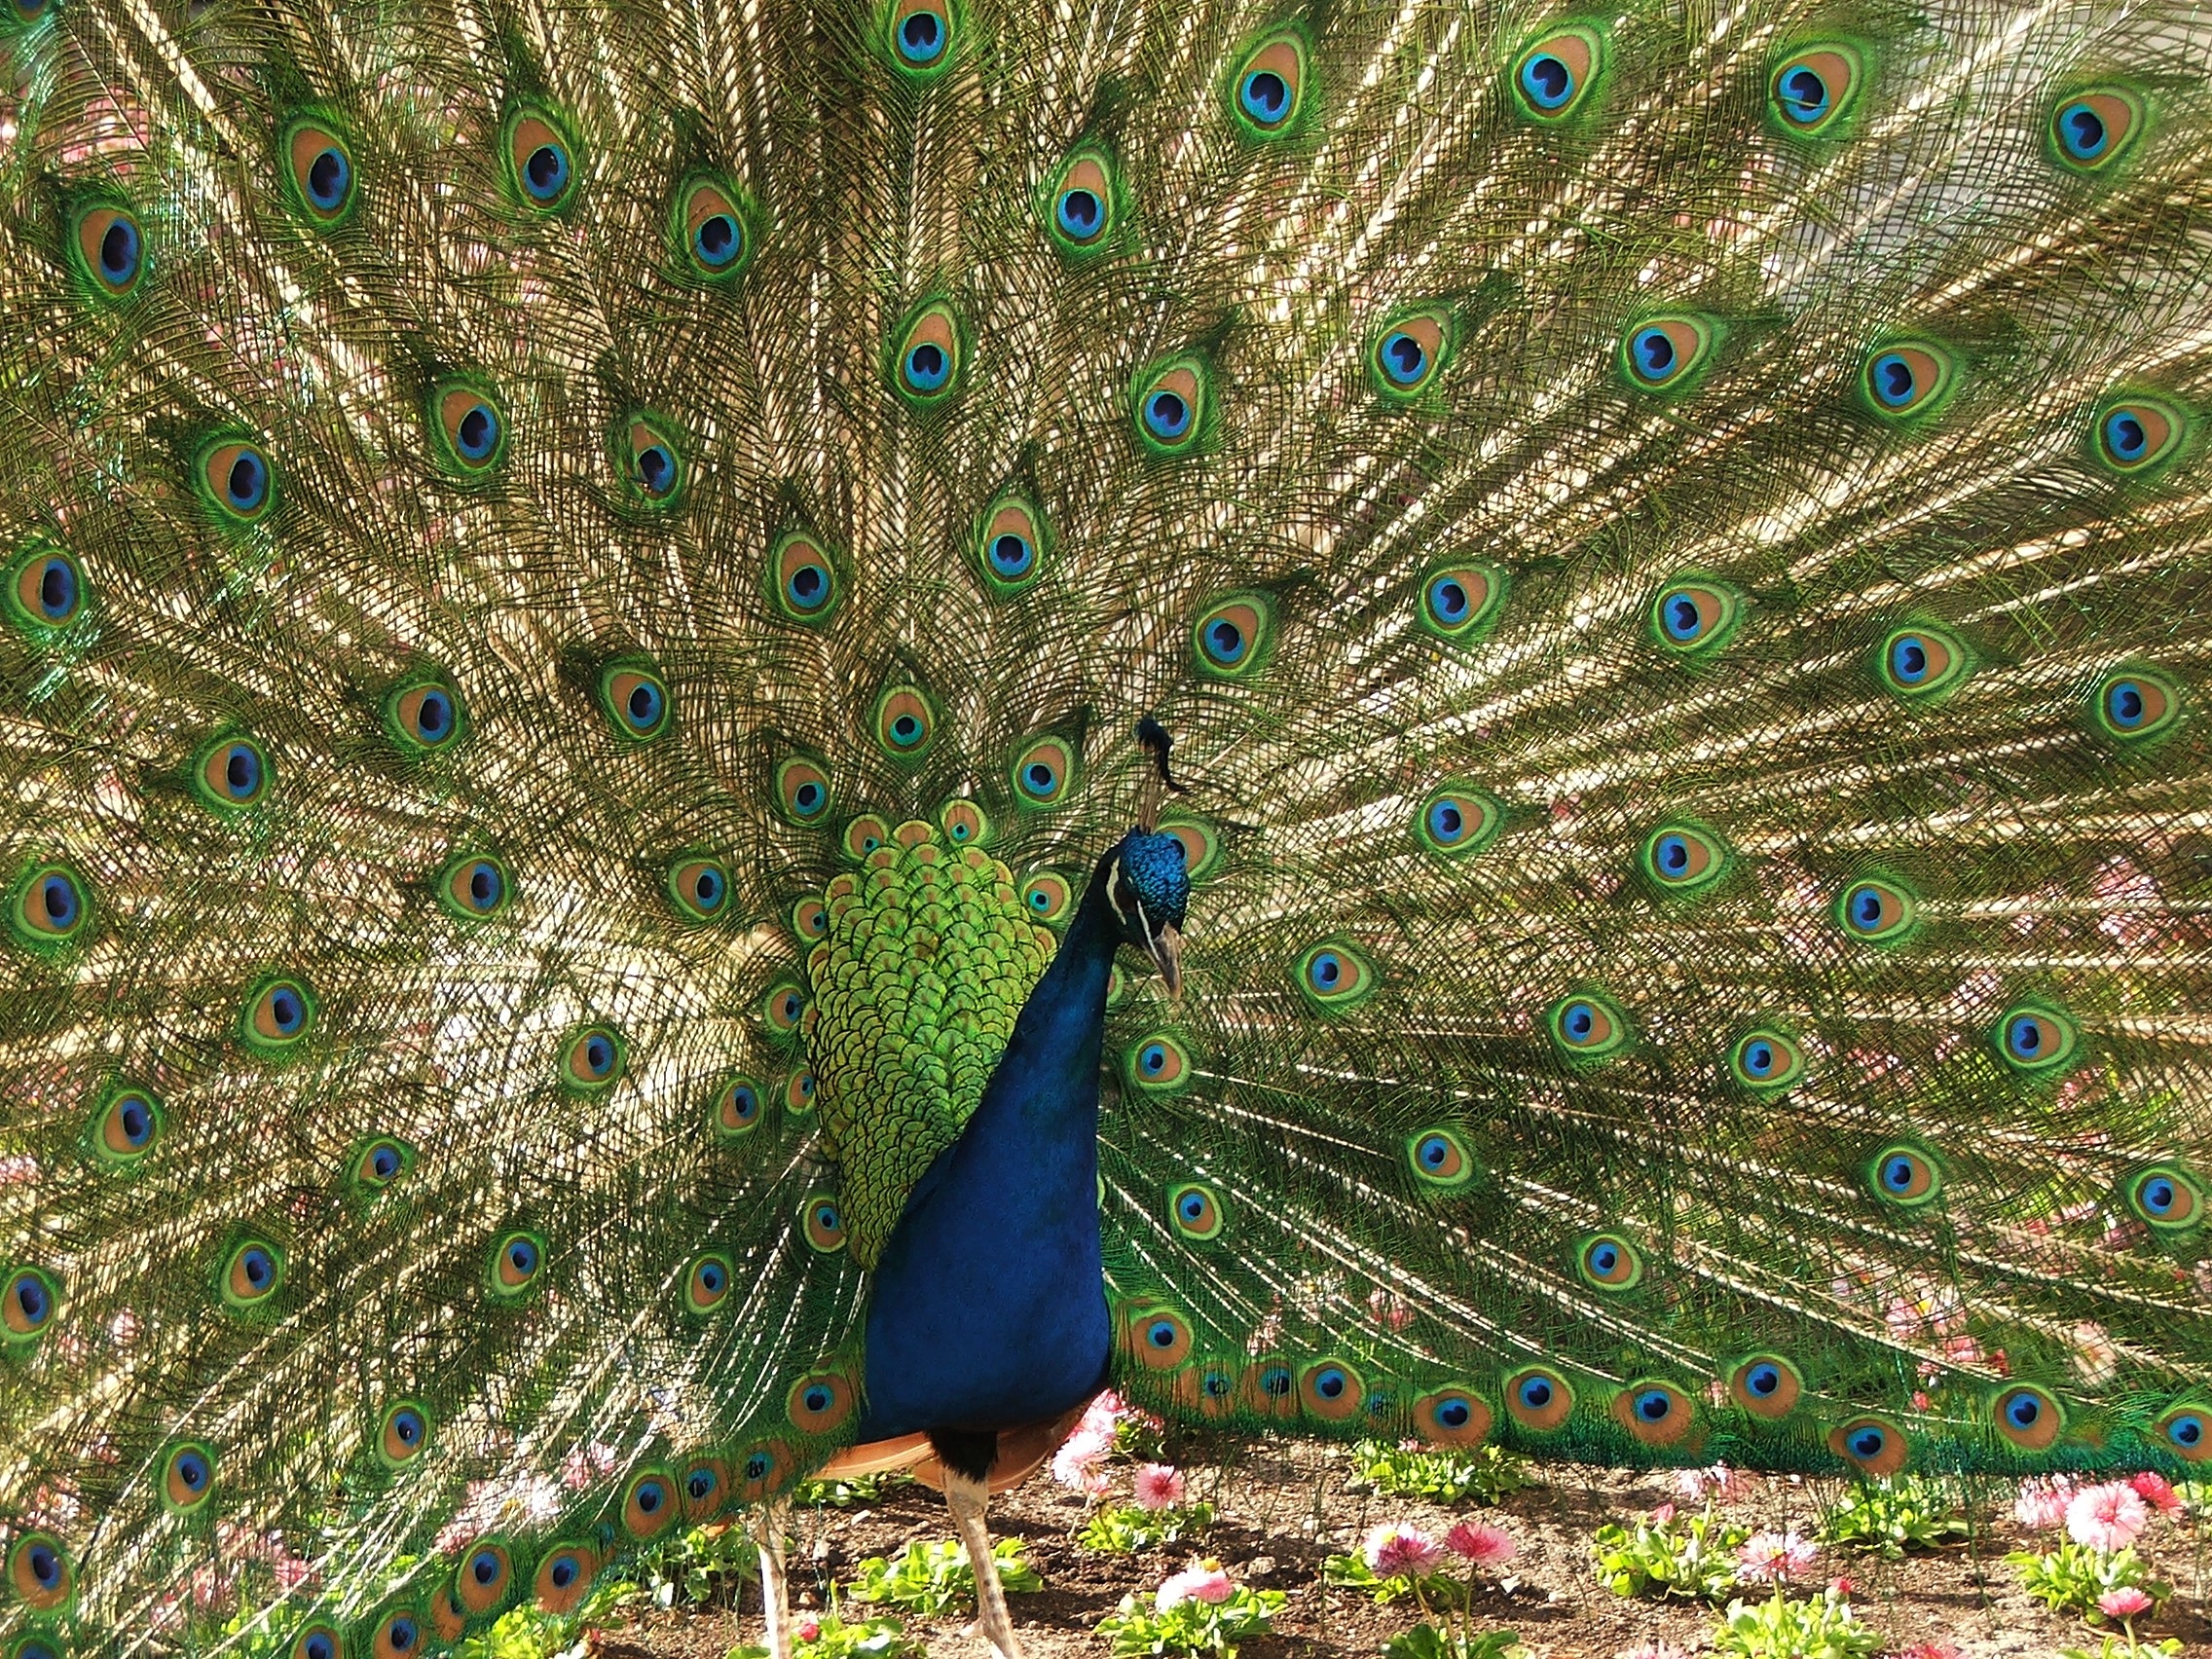
bird, wing, pen, wildlife, green, fauna, peacock, galliformes, vertebrate, peafowl, tom, phasianidae